Tom Tiffany

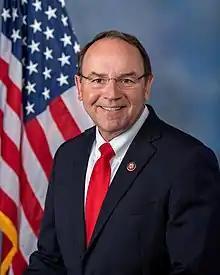
Official portrait, 2020

Thomas P. Tiffany (born December 30, 1957) is an American businessman and politician serving as the U.S. representative for Wisconsin's 7th congressional district since winning a special election in 2020. A member of the Republican Party, he previously served seven years in the Wisconsin Senate and two years in the State Assembly, representing the northeast region of the state.